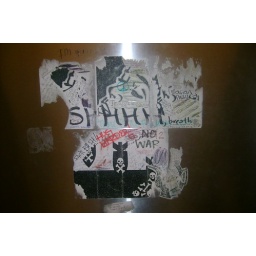
Graffiti on the wall of the bathroom in the arcade near the Space Needle.